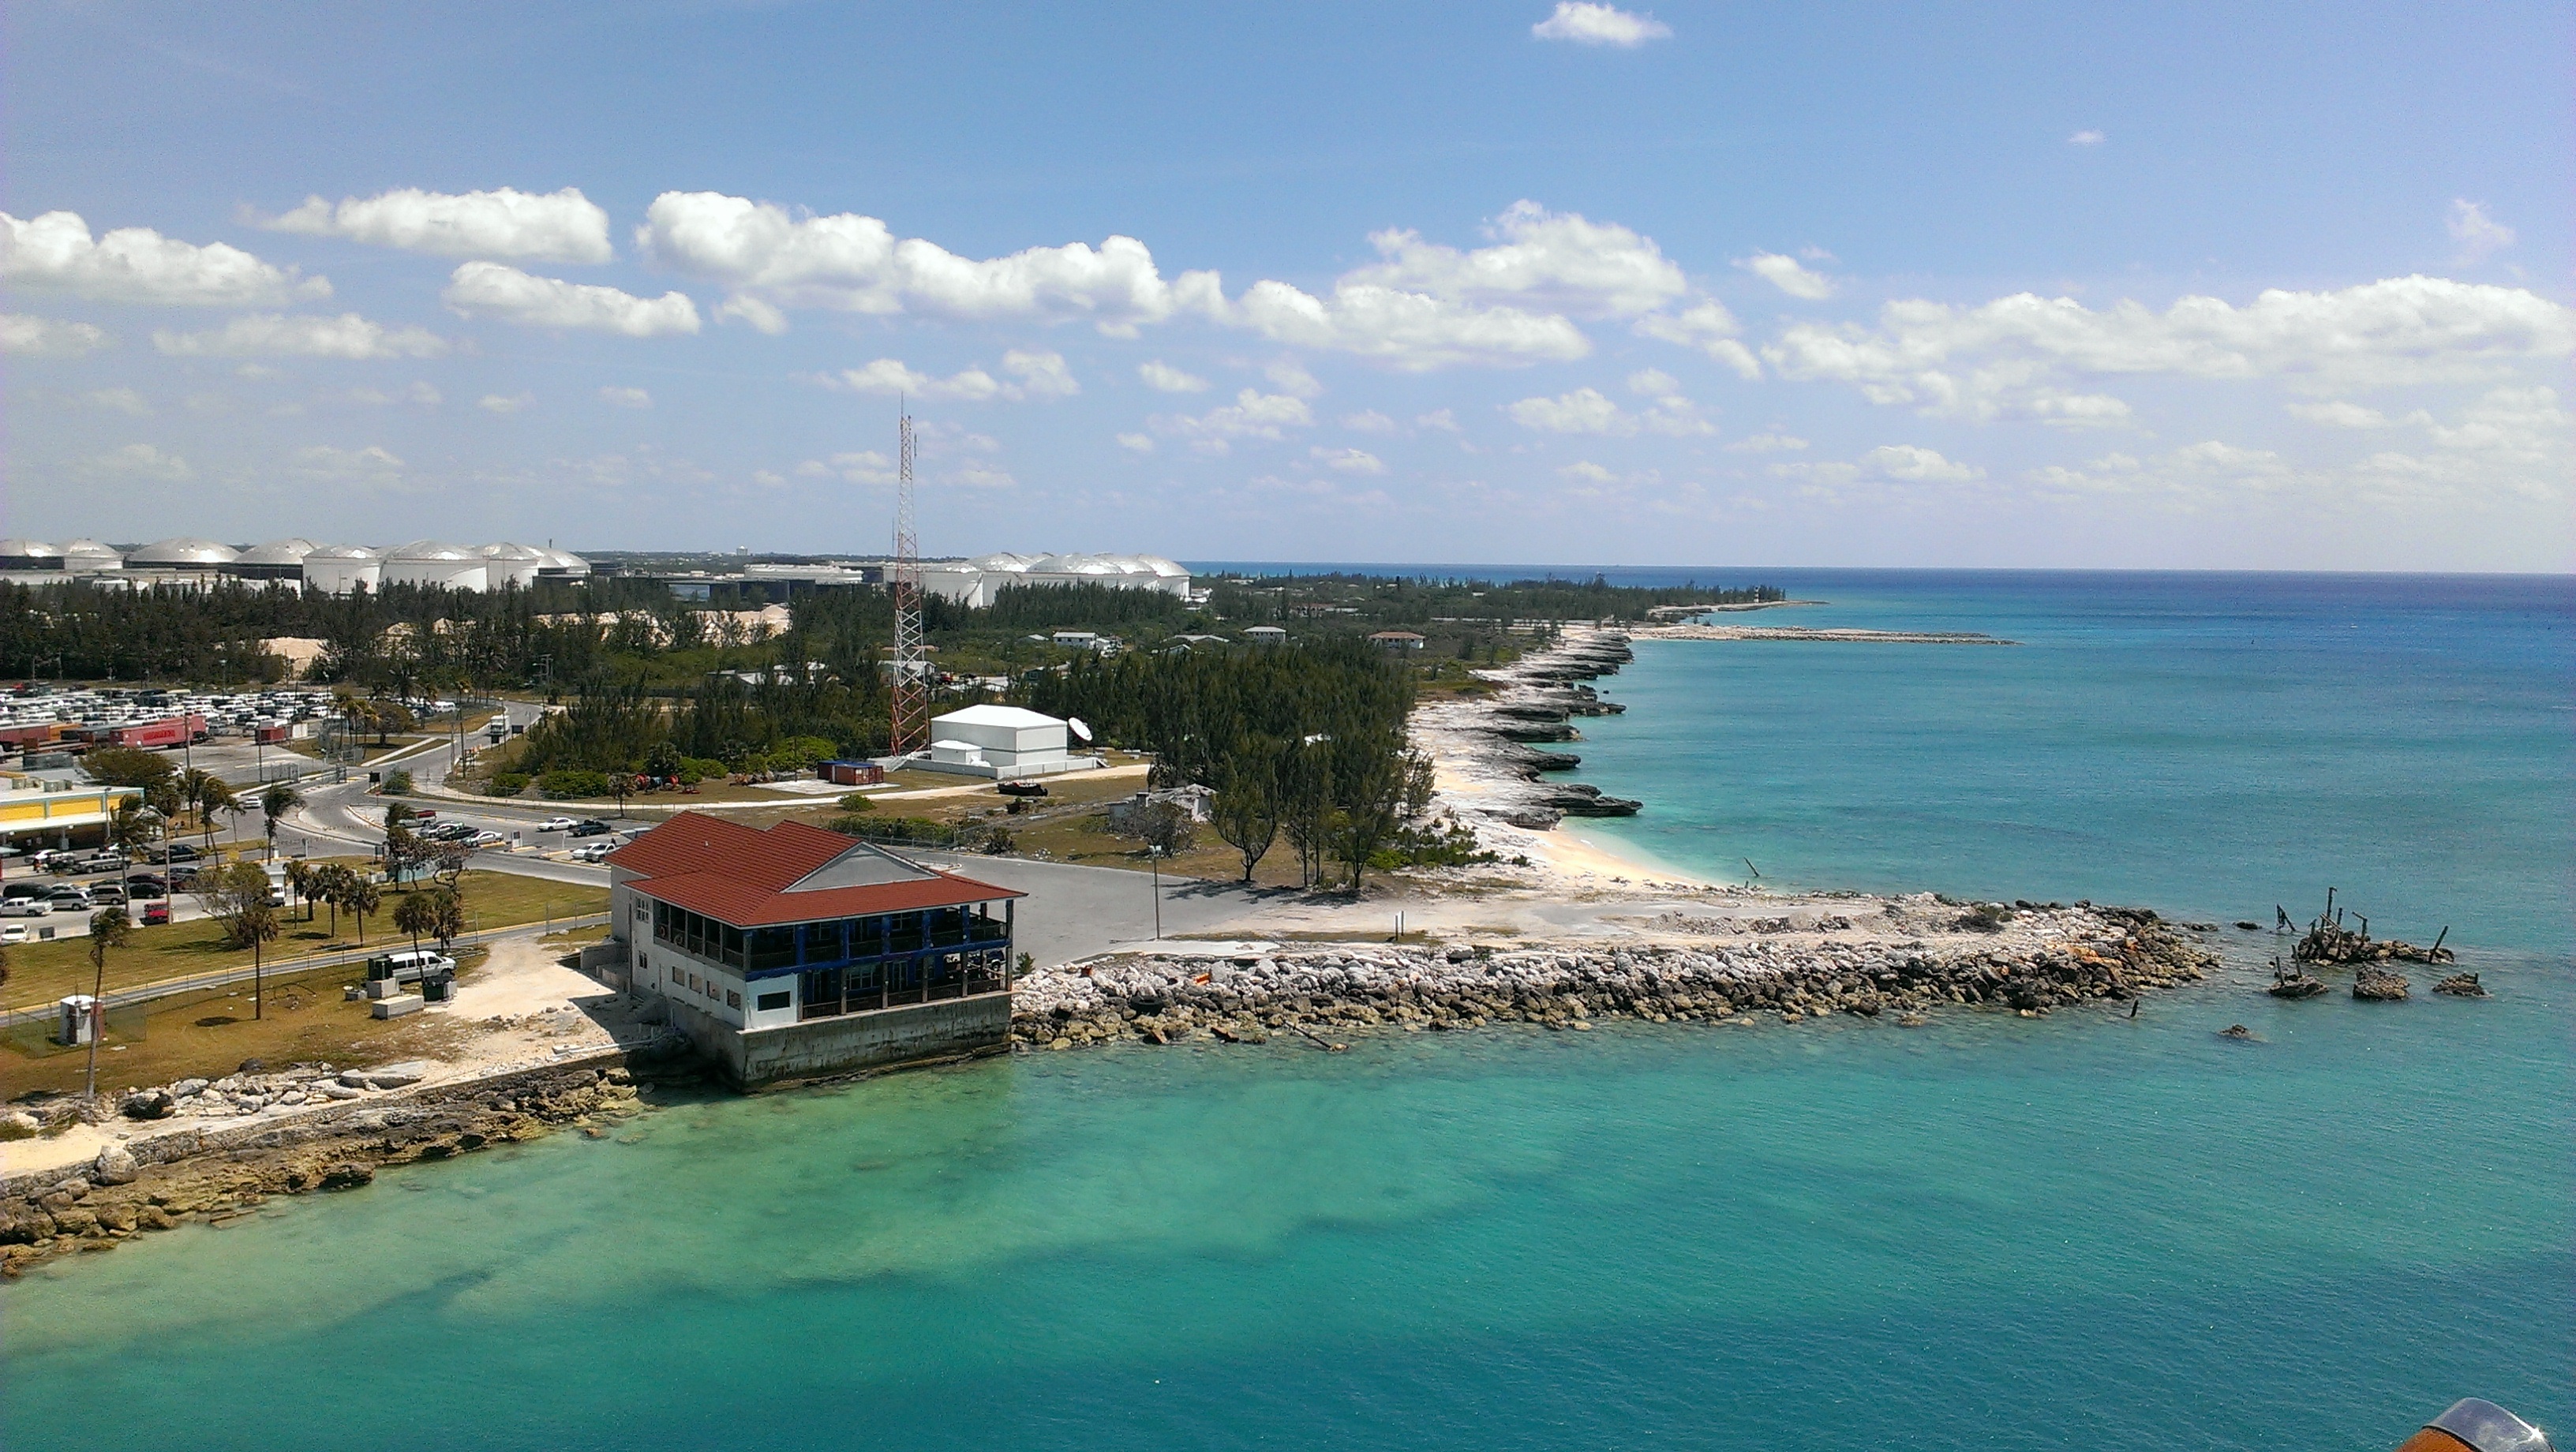
beach, sea, coast, ocean, shore, vacation, cove, bay, marina, body of water, resort, caribbean, cape, islet